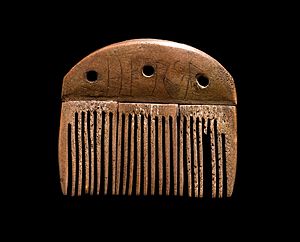
Germansk religion / Romerske indlån / Runer
Kam med runer fra Vimose, nu i Nationalmuseet. Indskriften siger "HARJA"
Kam af tak med runer HARJA. Fra Vimose, Næsbyhoved-Broby sogn.
Germansk religion er en fællesbetegnelse for de germanske samfunds religiøse traditioner i det før-kristne Nordeuropa. Ud fra både arkæologiske levn og litterære kilder er det muligt at spore en række fælles eller nærtbeslægtede trosforestillinger i hele det germanske område fra omkring vor tidsregnings begyndelse indtil højmiddelalderen, hvor de sidste hedenske områder i Skandinavien blev kristne. Mange germanske religiøse forestillinger levede dog videre i lokal folketro. Den germanske religion er bedst dokumenteret for den sene periode, hvor flere tekster fra 10. og 11. århundrede er bevaret i Skandinavien og Island, men overalt i det germanske område er der gjort arkæologiske fund, der fortæller om områdets religion.